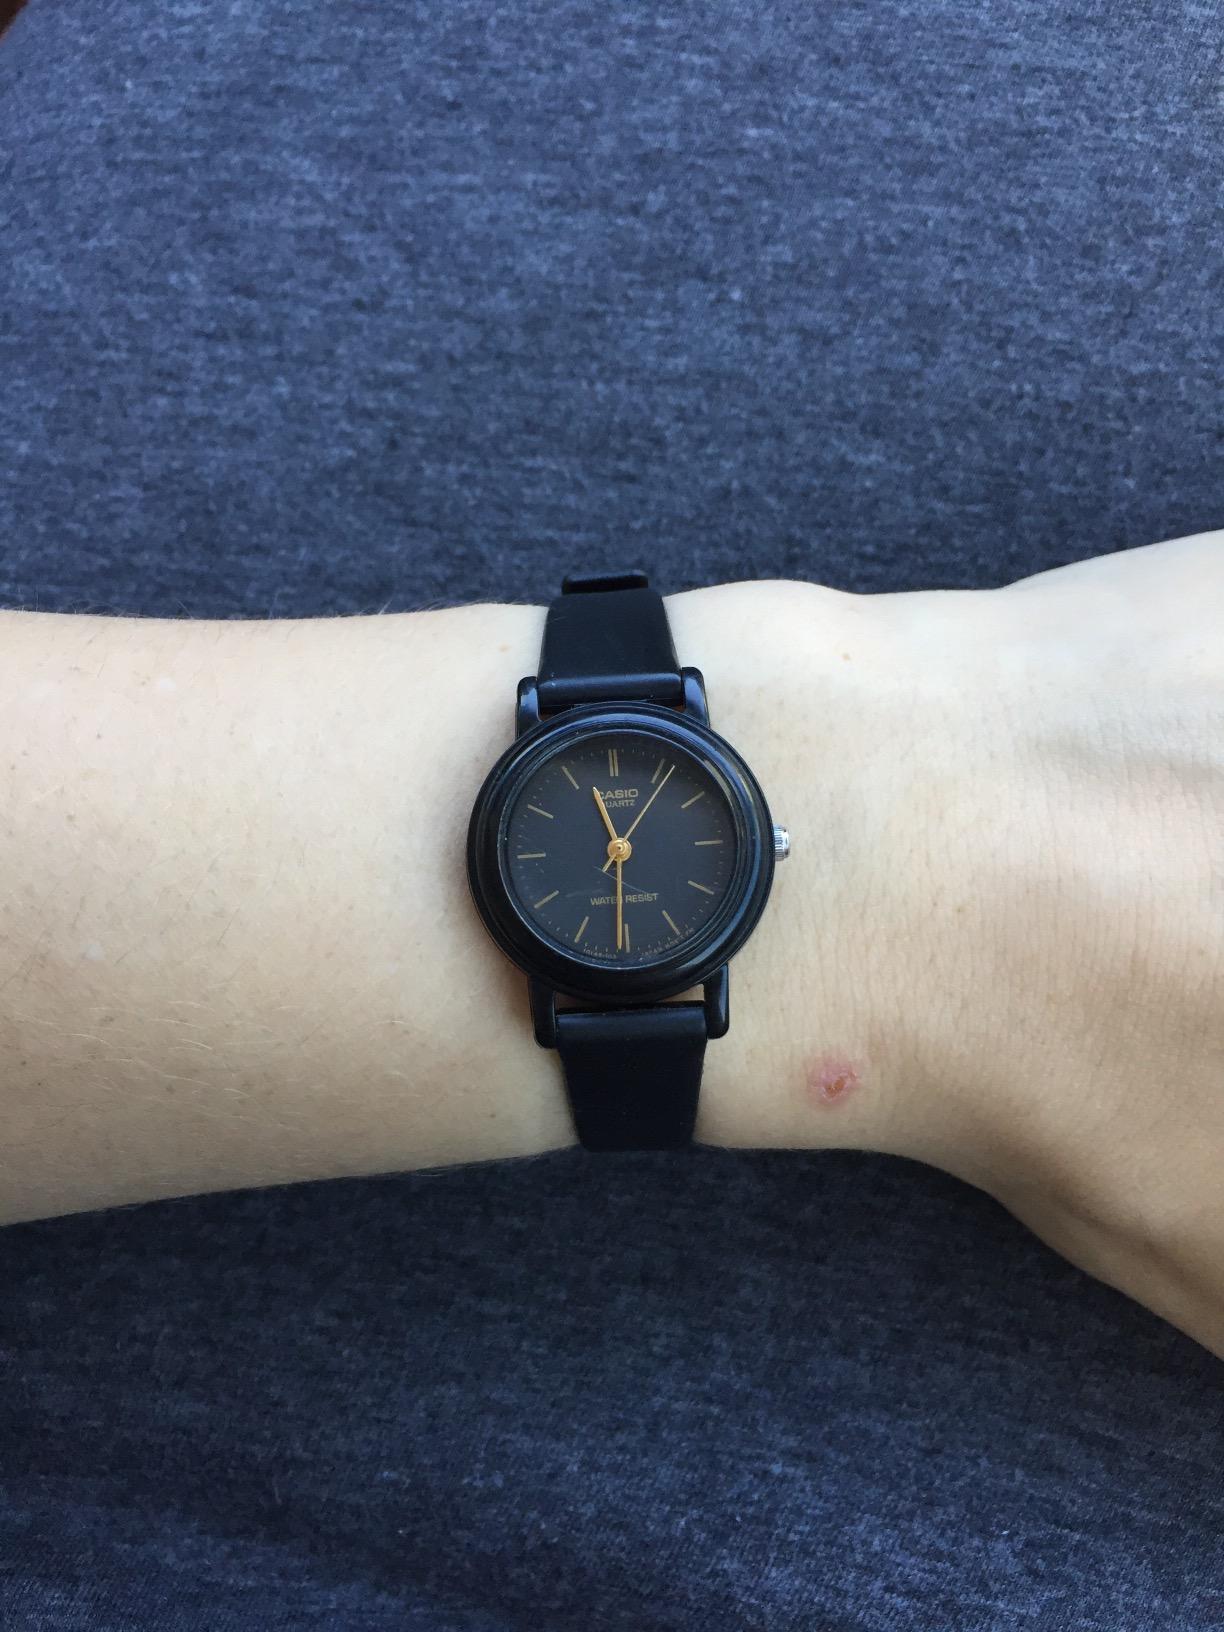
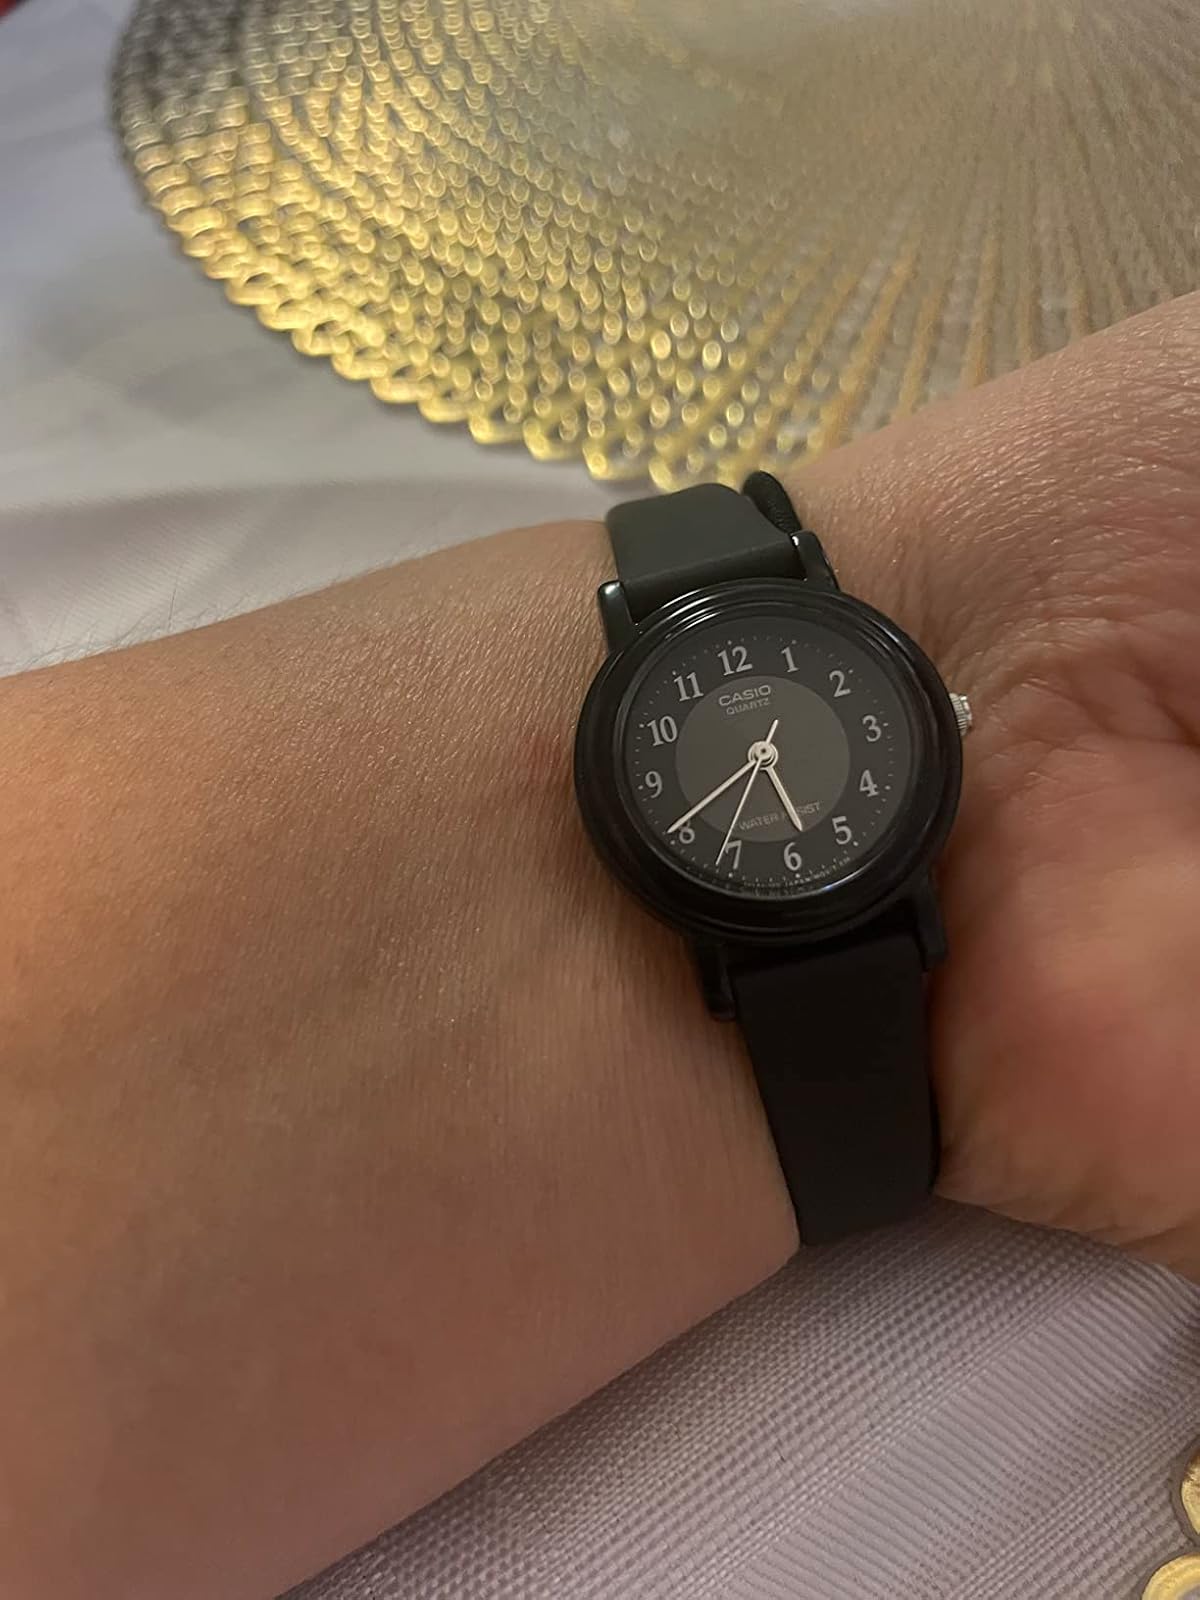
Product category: accessories_watch
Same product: no